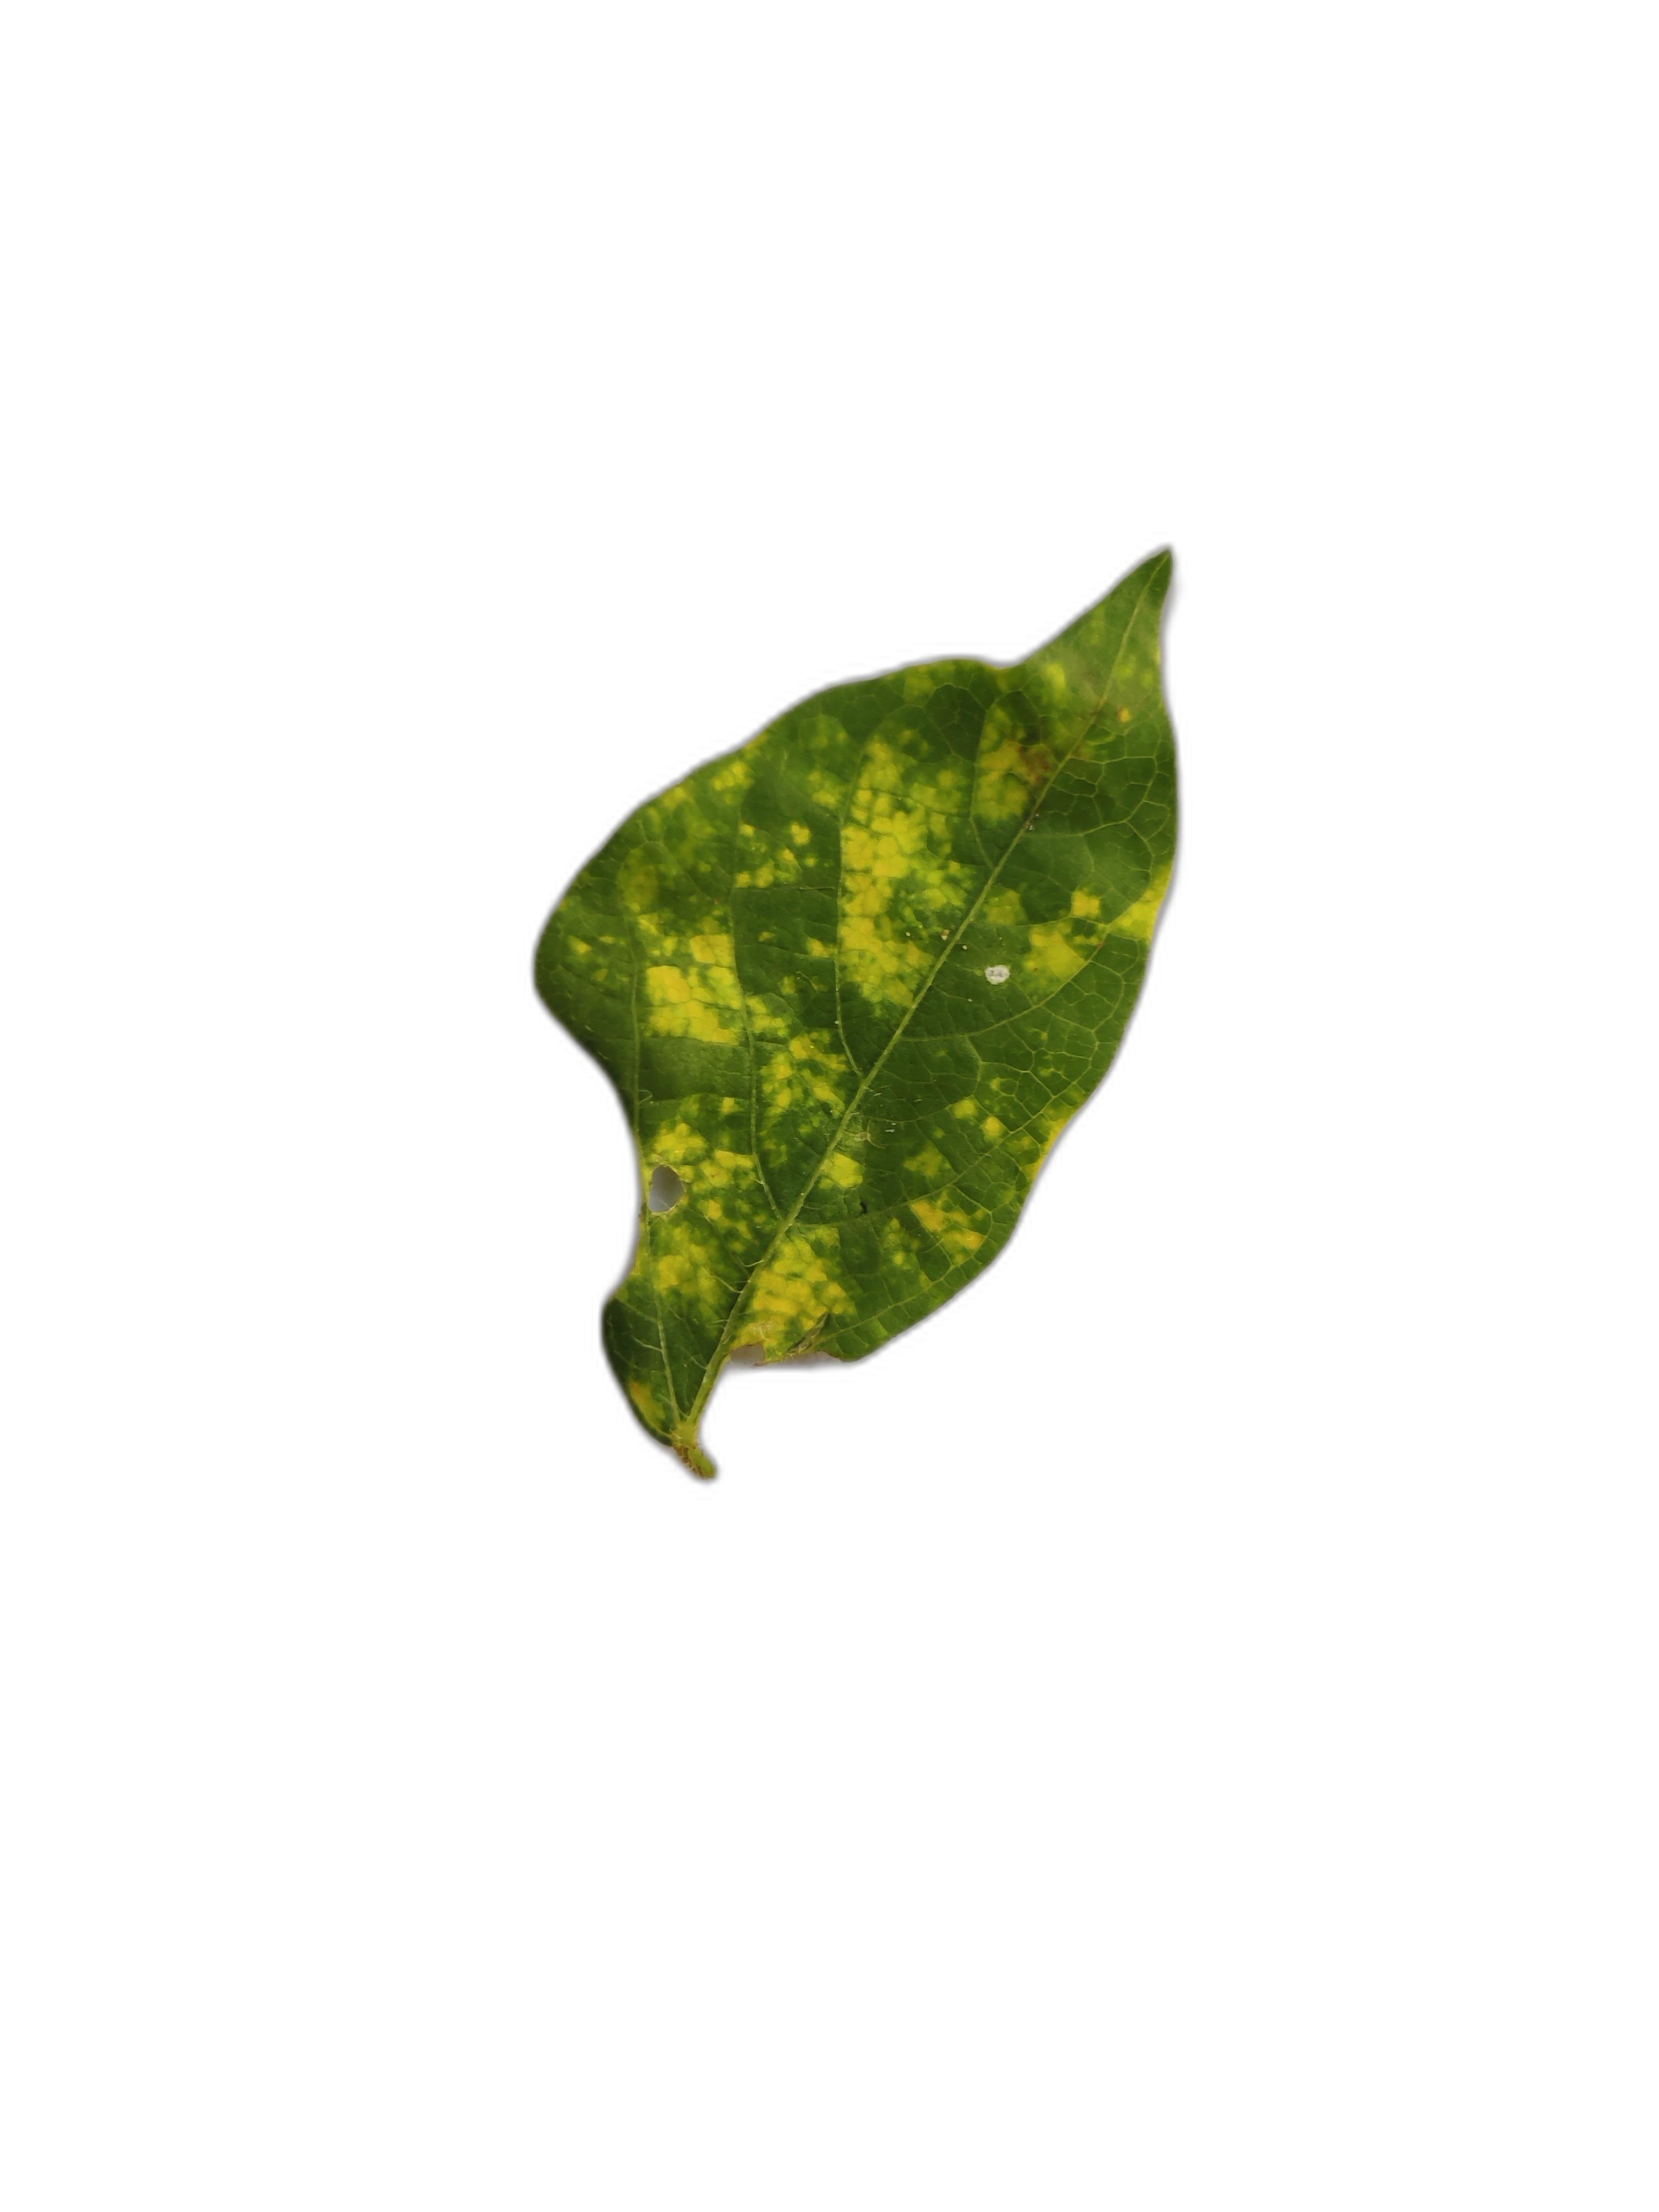
Label: Yellow Mosaic